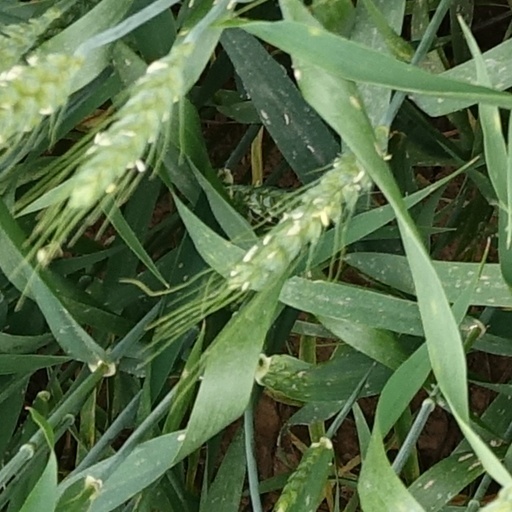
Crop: wheat